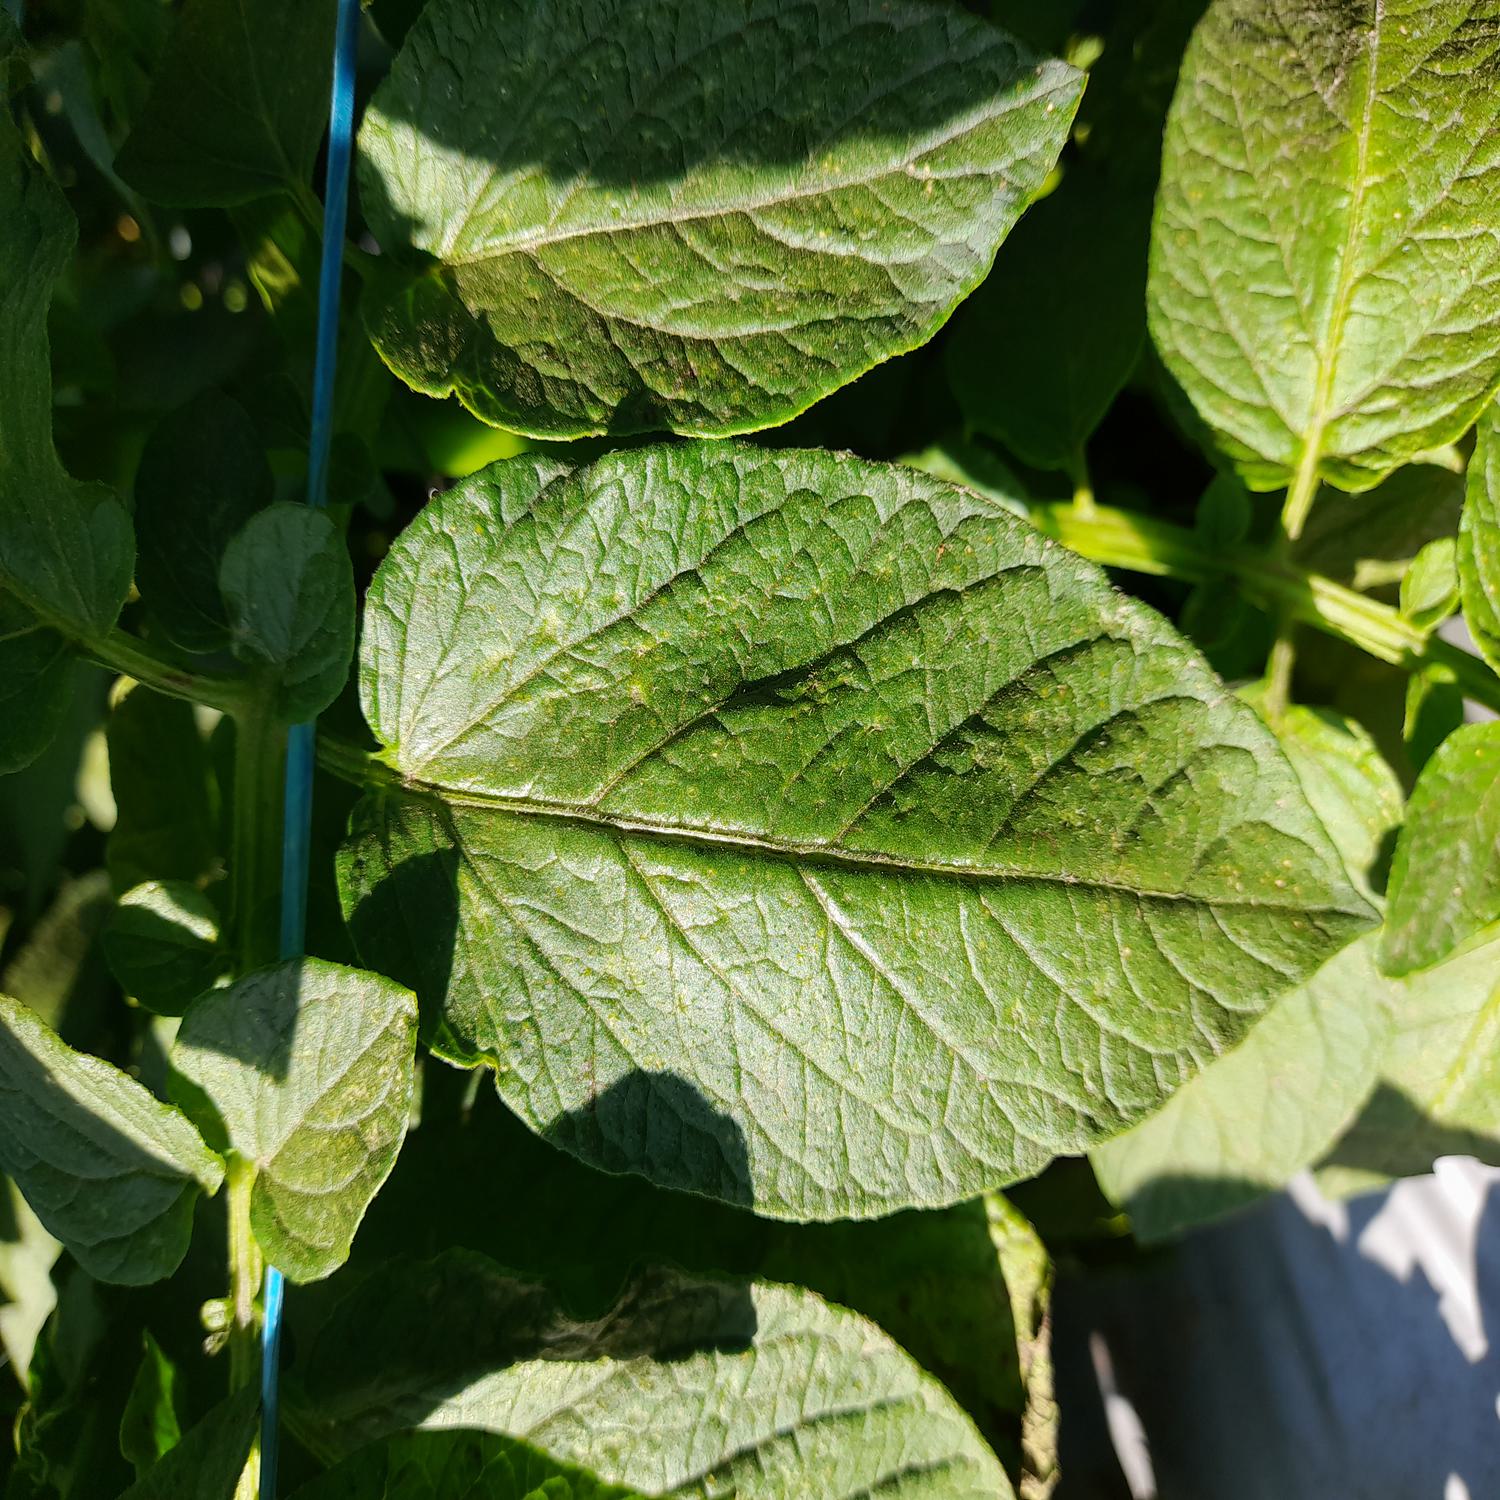
Etiqueta: Sana